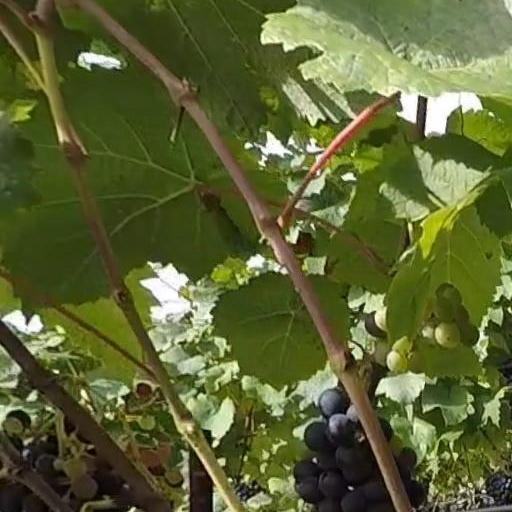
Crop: grape